Guillermo Tritschler y Córdova

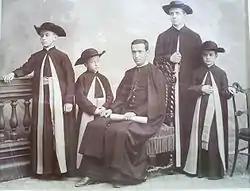
Vicar of the Diocese of Puebla (and later Archbishop of Puebla) Ramón Ibarra y Gonzalez (seated), the Tritschler y Córdovas standing from left to right: Alfonso, Guillermo, and Martín, and Luis de la Maza, 11 May 1888.

The youngest of eight children, Tritschler's brother Martín, the oldest of the eight, entered the priesthood and in 1900 was consecrated Bishop of the Diocese of Yucatán, was elevated to archbishop in 1907, serving until his death in 1942. The second oldest of his siblings, Joaquín, became manager of the estates of Sebastian B. de Mier, a Mexican businessman and diplomat. His sister Rosa Maria joined Religious Servants of the Sacred Heart of Jesus and of the Poor, a young religious order founded by José Maria de Yermo y Parres, and she went on to become Mother Superior of the order. His sixth oldest sibling, Alfonso, graduated from the Pontifical Gregorian University in Rome but decided not to become a priest, and pursued a career in architecture. His three other siblings died in childhood.